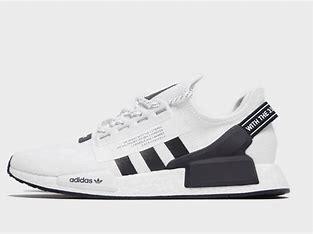
Brand: Adidas
Model: NMD_R1